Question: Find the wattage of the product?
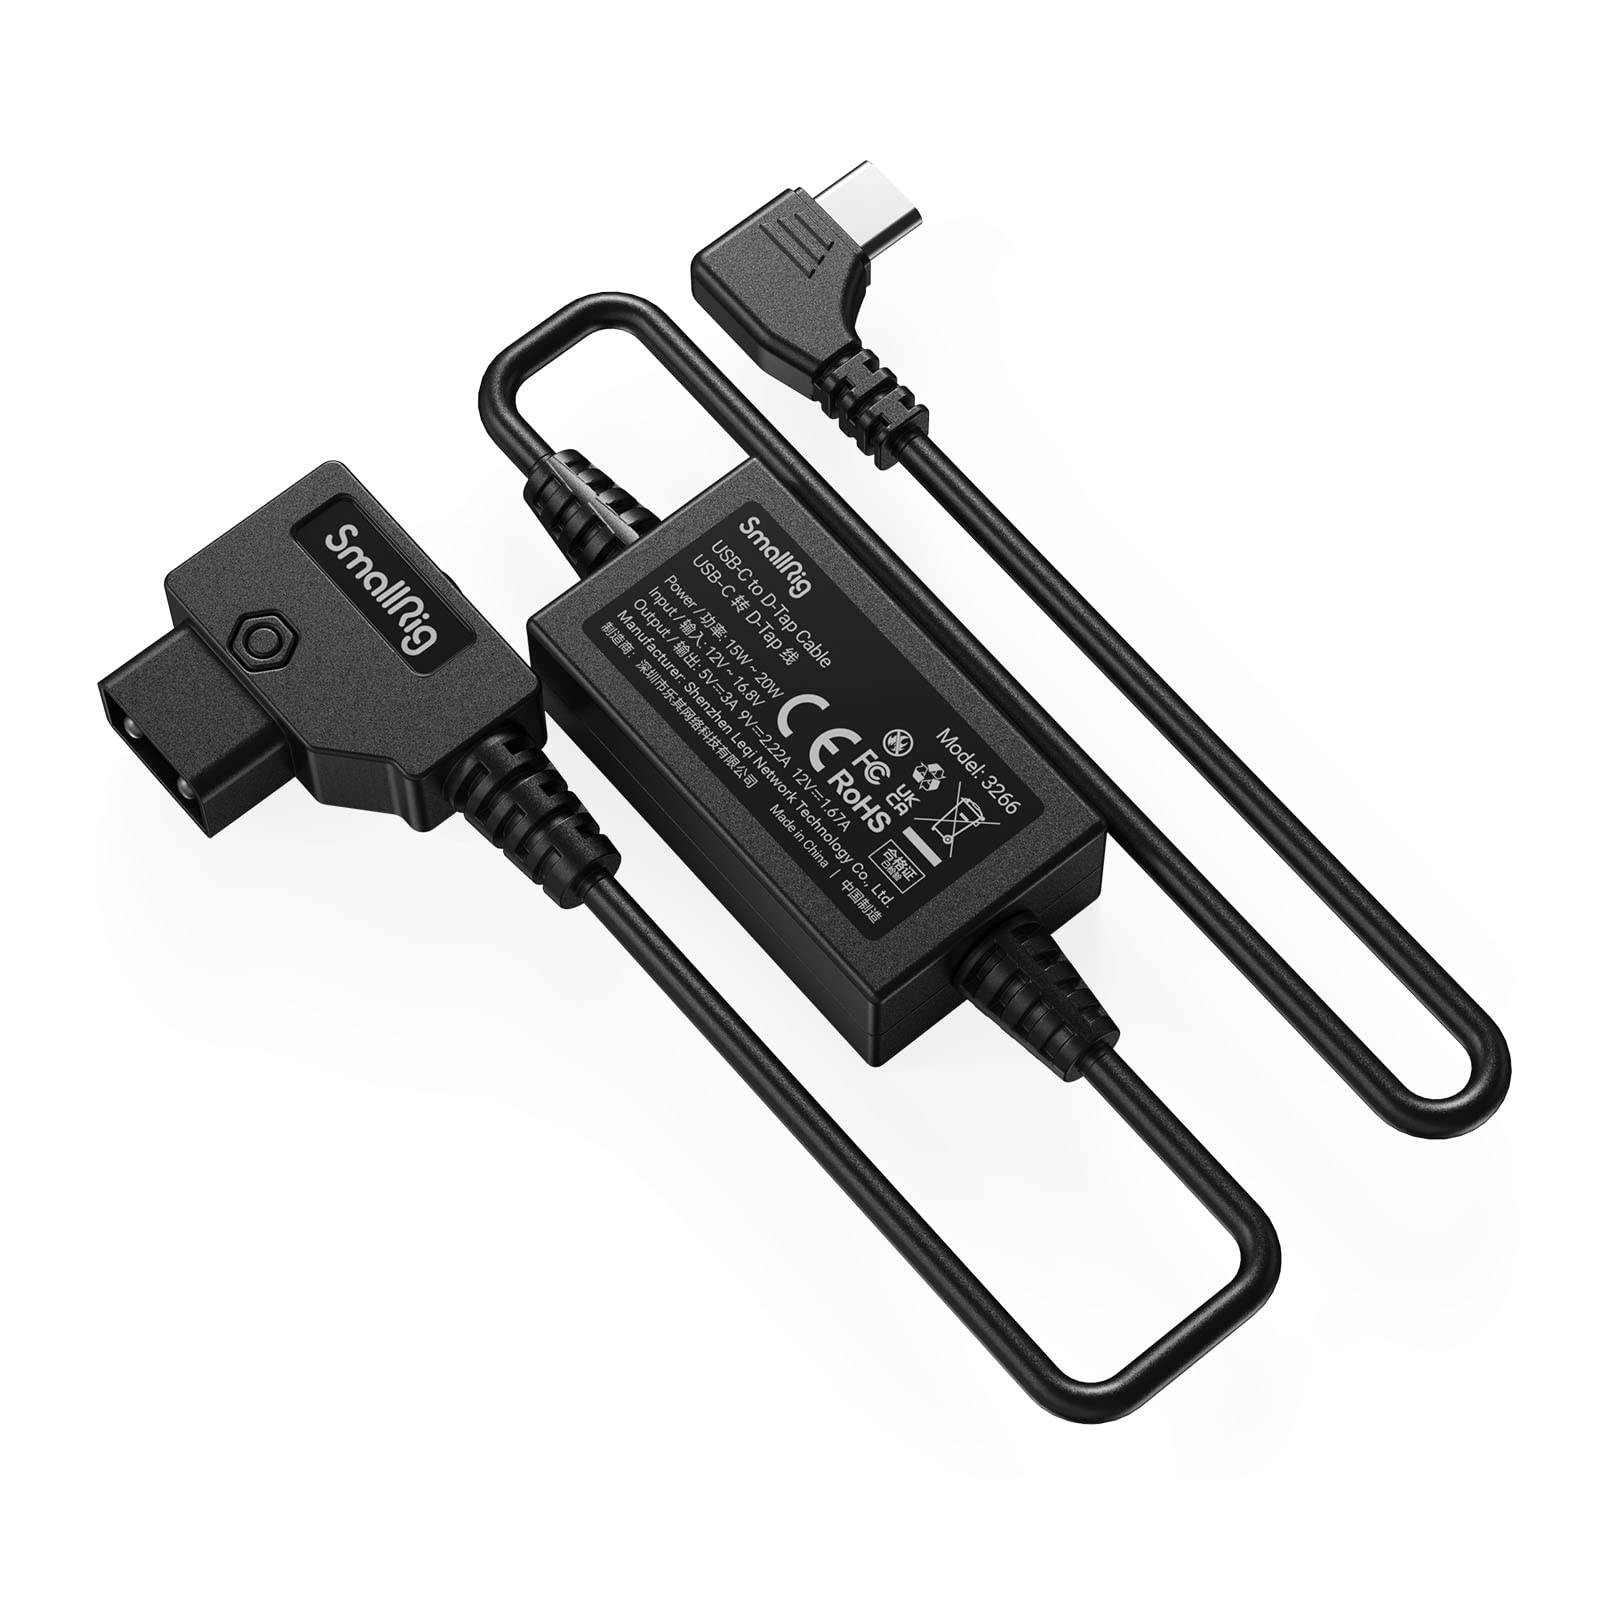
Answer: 15.0 watt